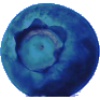
Label: Huckleberry 1